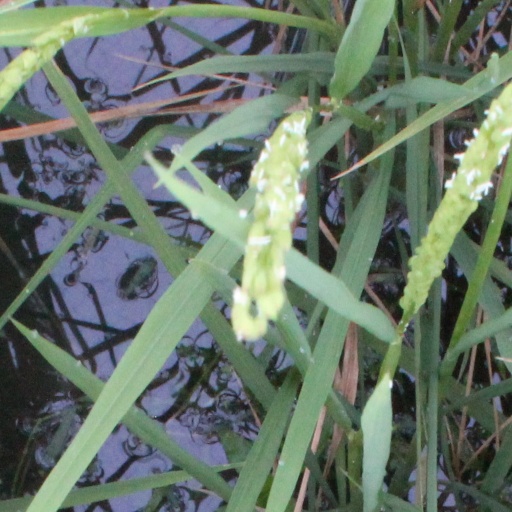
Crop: rice